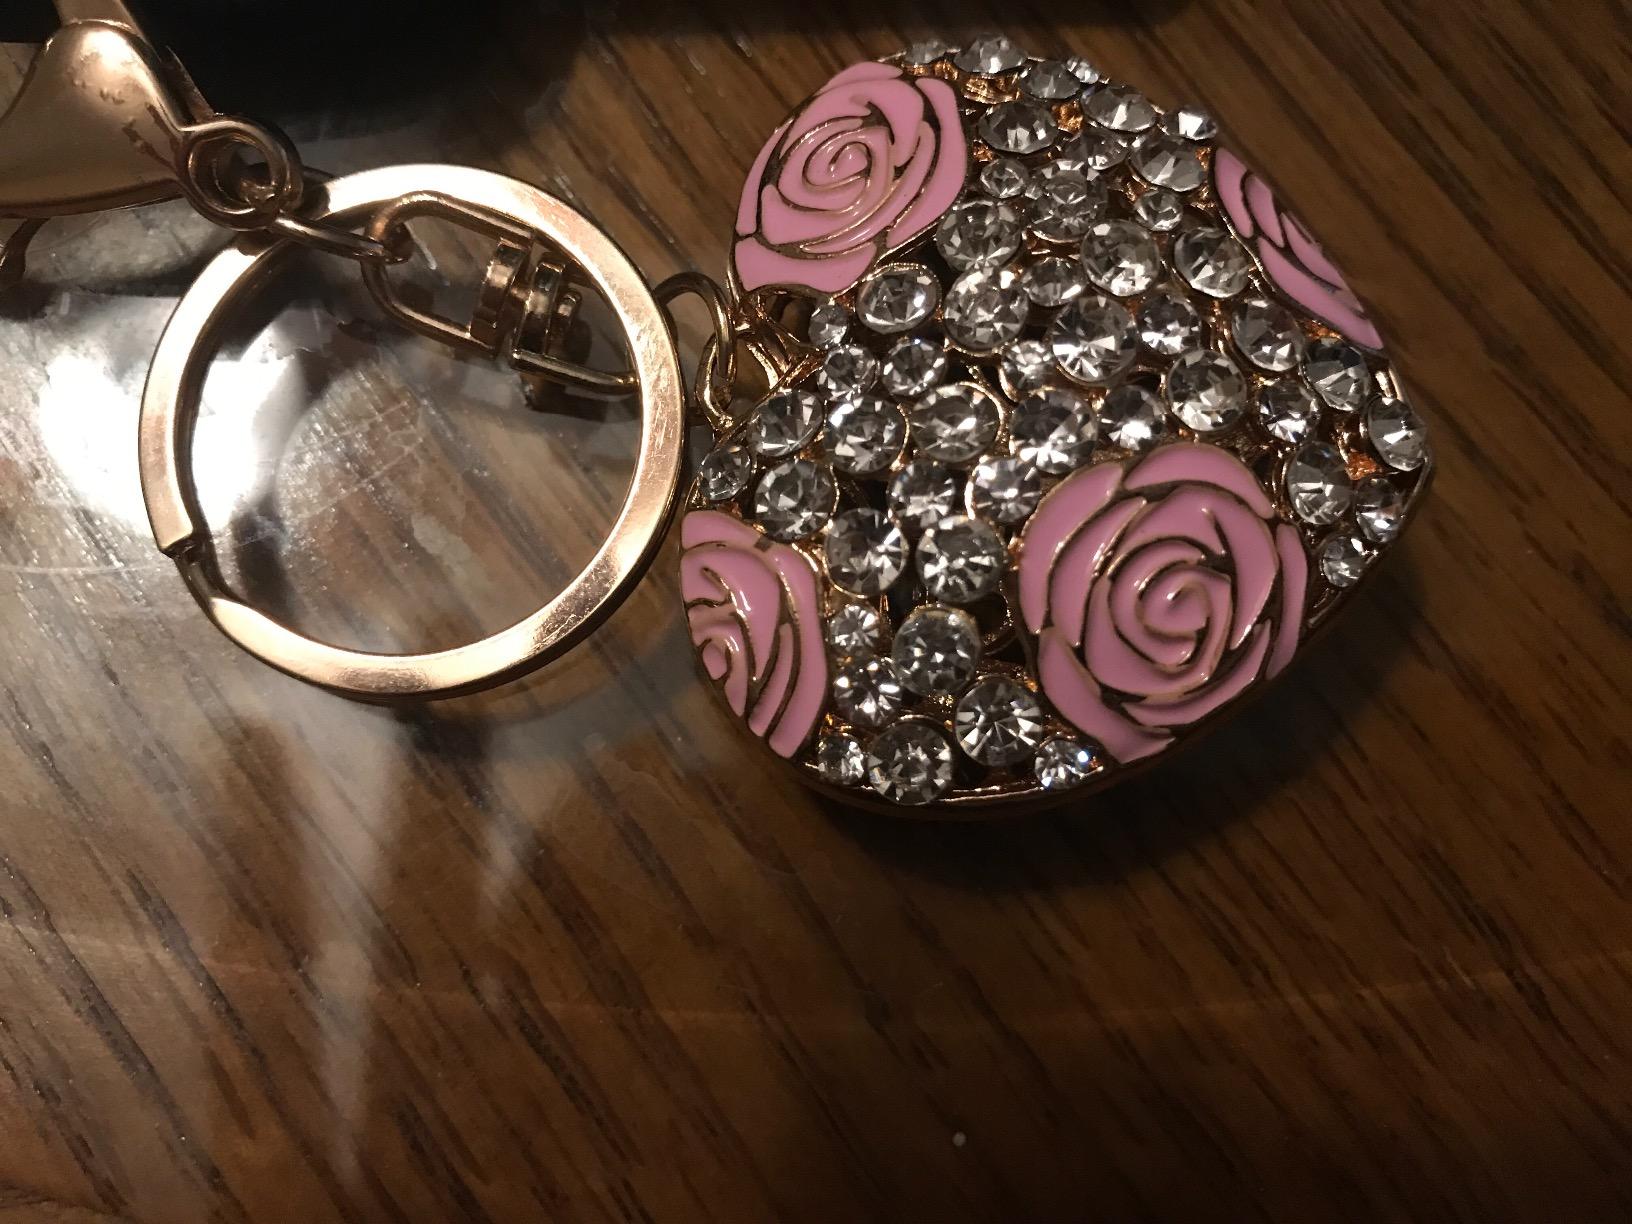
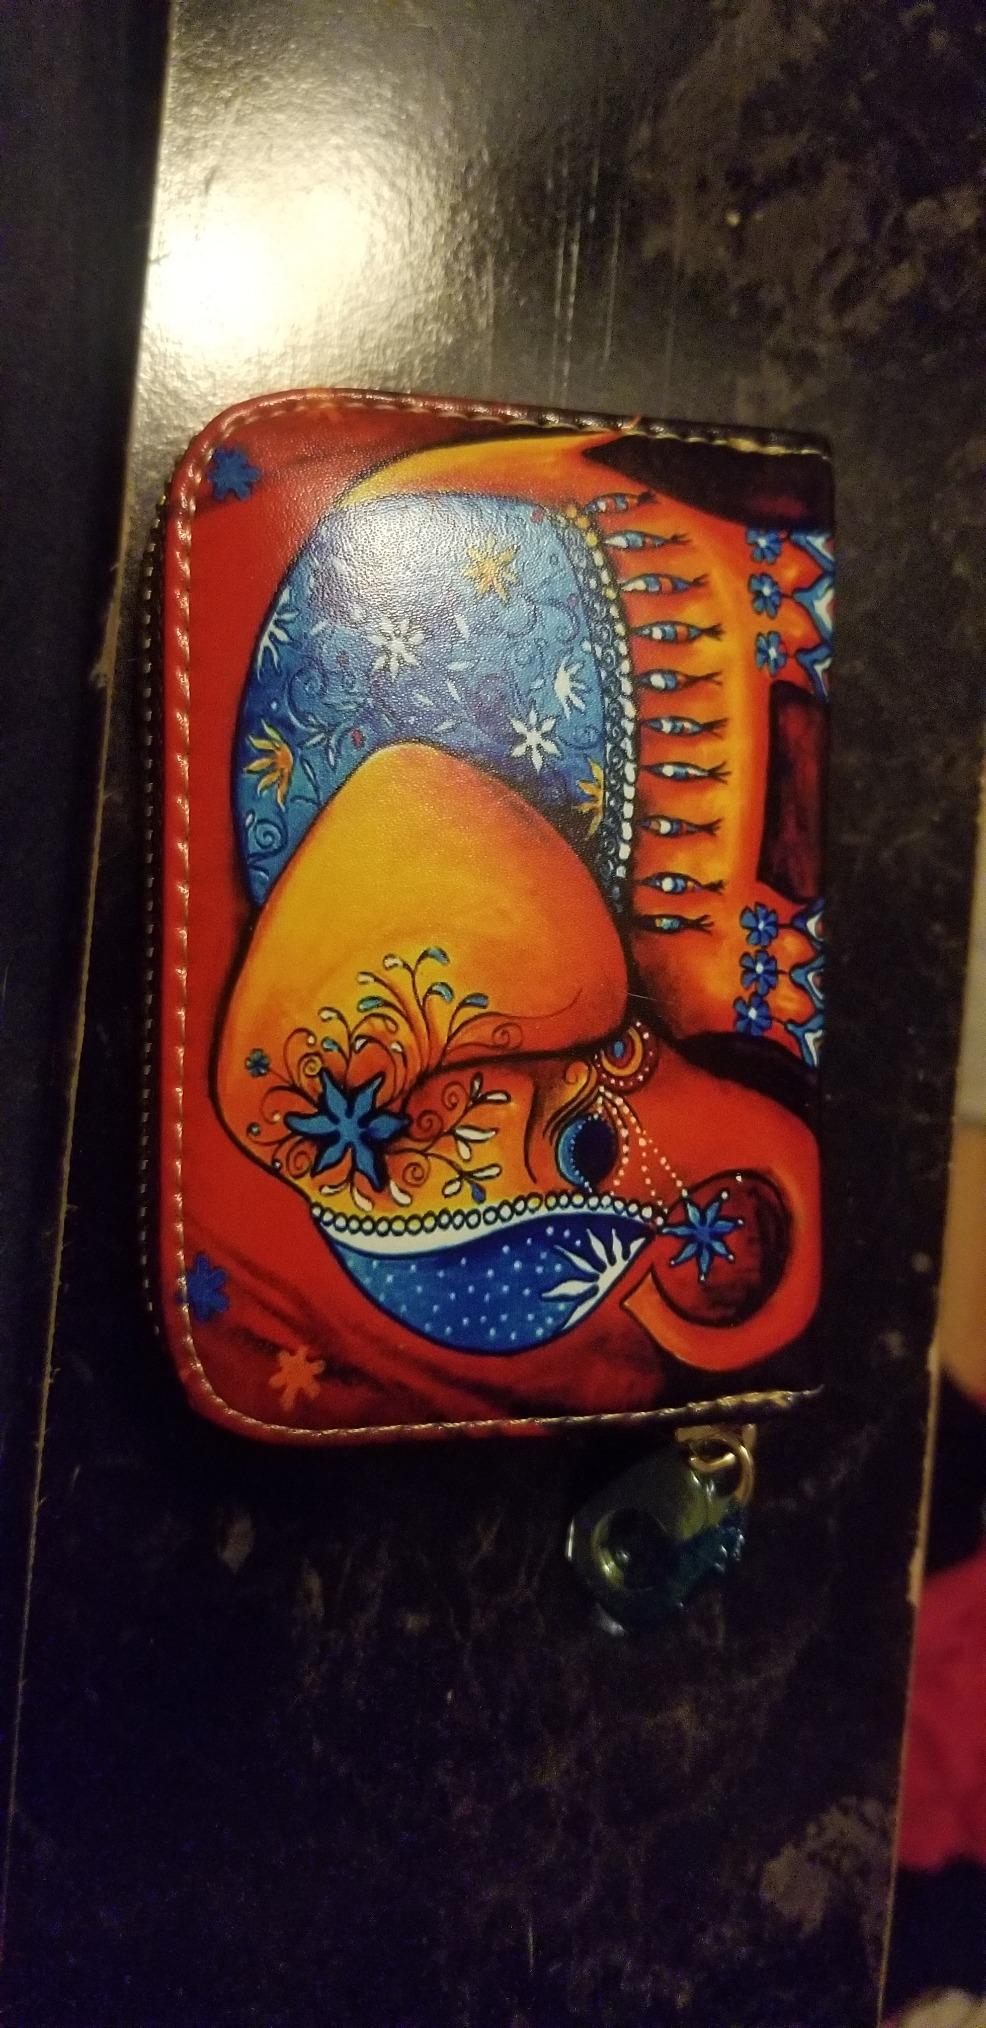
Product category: accessories_keychain
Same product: no